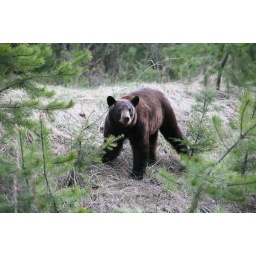
Saw this bear on the side of the road when I was in Wells Gray PP in Canada